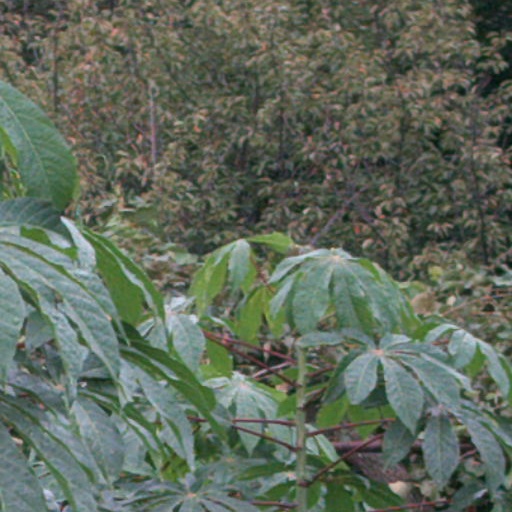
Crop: cassava